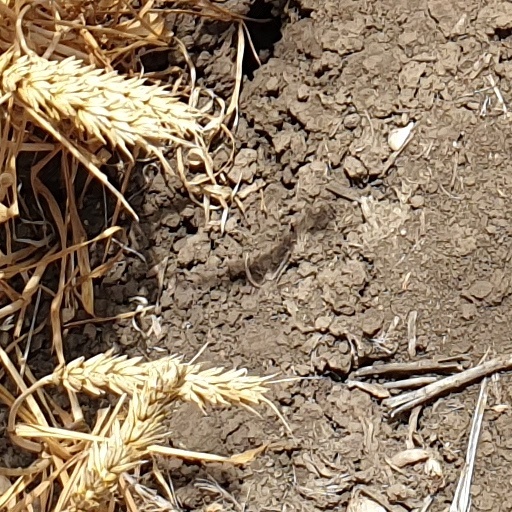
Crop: wheat